Modern Marvels

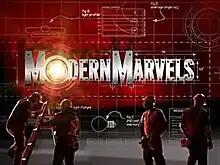

Modern Marvels, formally known under A&E as Time Machine, is a television series first aired by the History Channel in 1995, but previously under A&E starting December 10, 1993. It is the History Channel's first and longest-running program, for over 30 years. It focuses on science, history, technology, electronics, mechanics, engineering, architecture, industry, mass production, manufacturing, and agriculture. It also hosted on History2, and currently also hosts on Story Television.